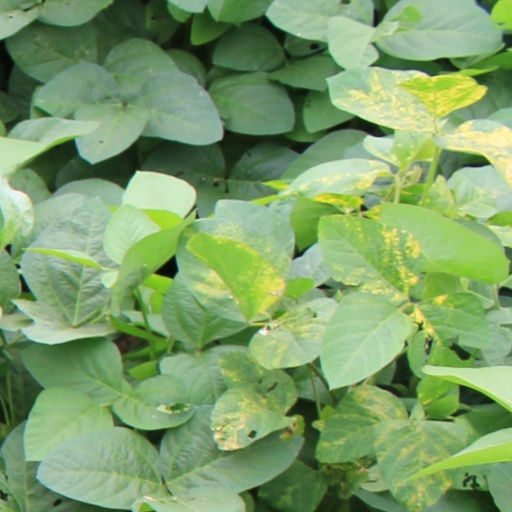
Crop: soybean